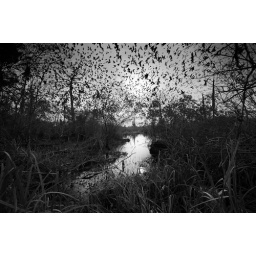
I was walking into a small clearing when over head this appeared, they were going tree to tree.